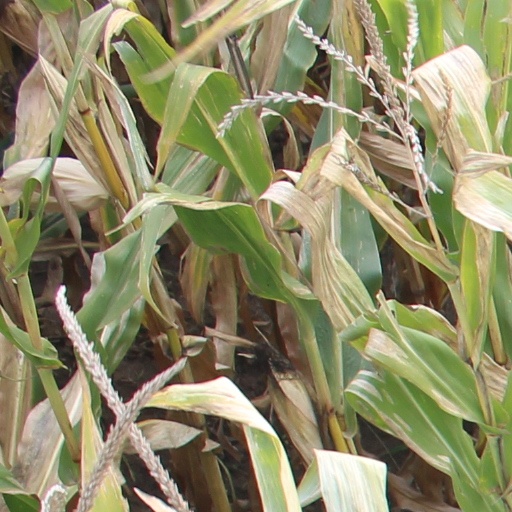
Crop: maize; corn